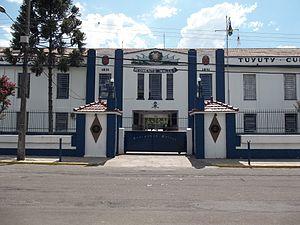
Passo d'Areia est un quartier de la ville brésilienne de Santa Maria, Rio Grande do Sul. Le quartier est situé dans district de Sede.